Noisettes

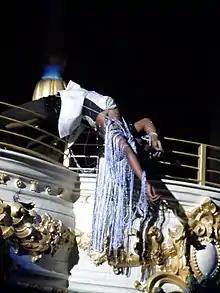
Shingai Shoniwa performing in Bournemouth, UK

Noisettes have also appeared at festivals including Coachella festival, Reading and Leeds Festivals, Detour Music Festival (all in 2007), Isle of Wight Festival, Wireless, and Glastonbury Festival (2009), Cornbury Festival, Vintage and the Lake of Stars festival in Mangochi, Malawi (2010), "Get Loaded In The Park", Glastonbury Festival, Summer Well festival in Romania, V Festival (2011), and Alex James' The Big Feastival (2012). As part of the 2012 London Olympic celebrations, the band played at Hyde Park in London on 9 August 2012. On 2 May 2013, the band also performed at the 2013 edition of the Harare International Festival of the Arts (HIFA) in Harare, Zimbabwe. They featured on 4 May 2013 at the Cheltenham Jazz Festival, England.